Elsa Zylberstein

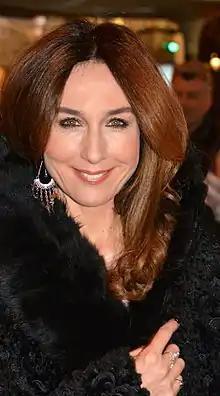
Zylberstein in 2018

Elsa Zylberstein (born Elsa Florence Zylbersztejn, 16 October 1968) is a French actress. After studying drama, she began her film career in 1989, and has appeared in more than 60 films. She won the César Award for Best Supporting Actress for "I've Loved You So Long" (2008).